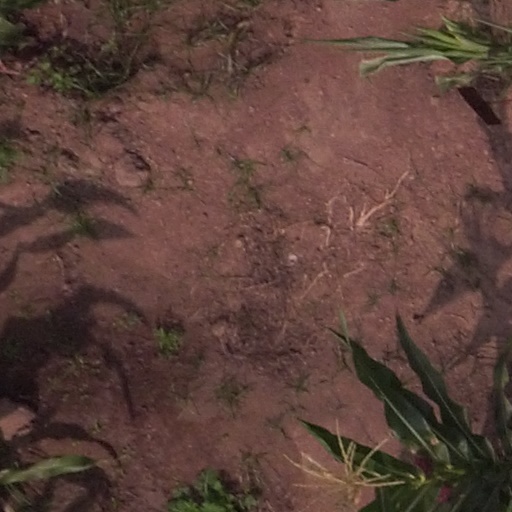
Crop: maize; corn